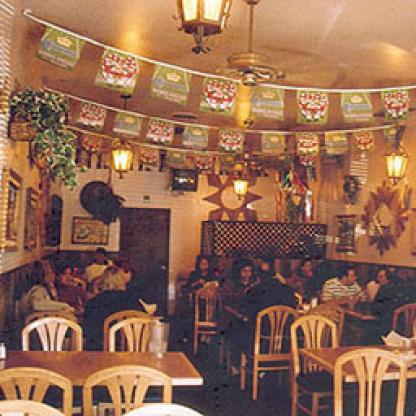
Scene: Indoor